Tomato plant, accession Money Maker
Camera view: vertical (180 deg); turntable rotation: 150 degrees
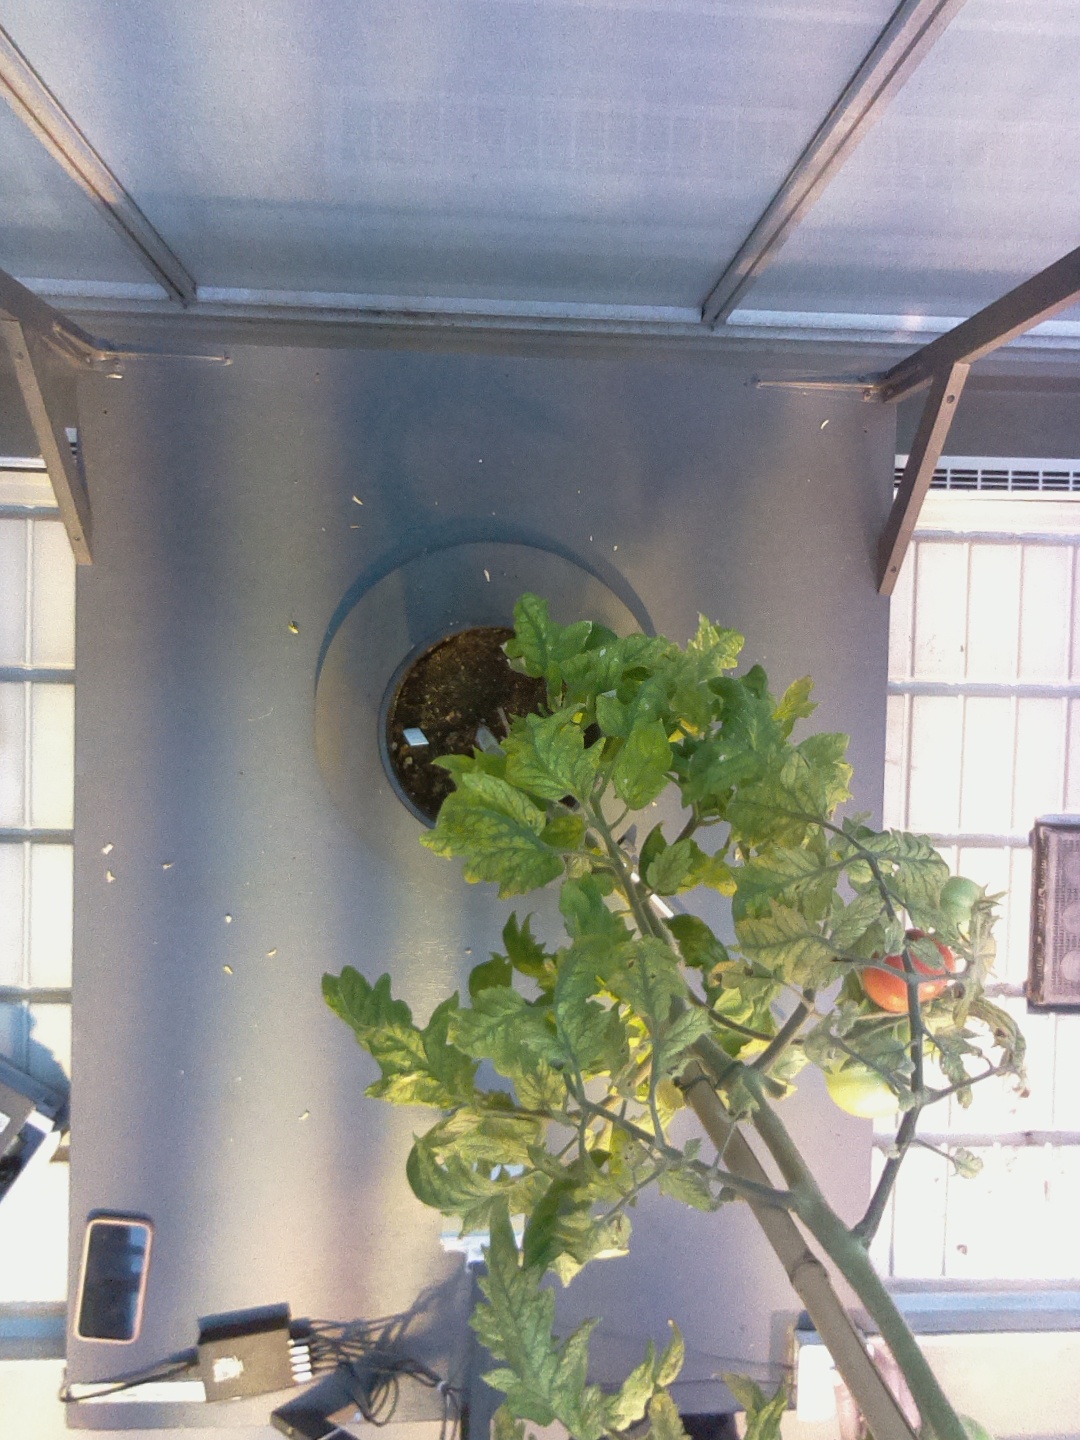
BBCH growth stage 81: 10%-20% of fruits show typical fully ripe color